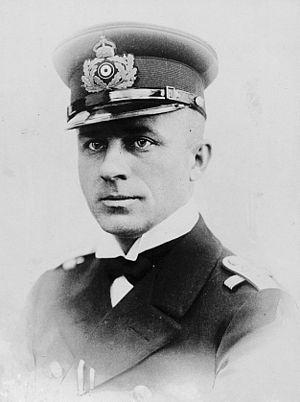
La liste des succès des commandants d'U-Boote contient le nom des commandants d'U-boote allemands en opération pendant les Première et Seconde Guerre mondiale en fonction du total de tonnage coulés chez l'ennemi.
Lothar Eugen von Arnauld de La Perière, né le 18 mars 1886 à Posen et mort le 24 février 1941 au Bourget, est un officier allemand. Il fut commandant de sous-marins durant la Première Guerre mondiale. Avec à son actif 194 navires coulés représentant 453 716 tonneaux, il est le commandant de sous-marins ayant atteint le plus de cibles de tous les temps. La grande majorité des cibles étaient des navires marchands. Il remporta la plupart de ses victoires en surface, en Méditerranée. Il obtiendra les plus hautes récompenses militaires pour ses états de service.